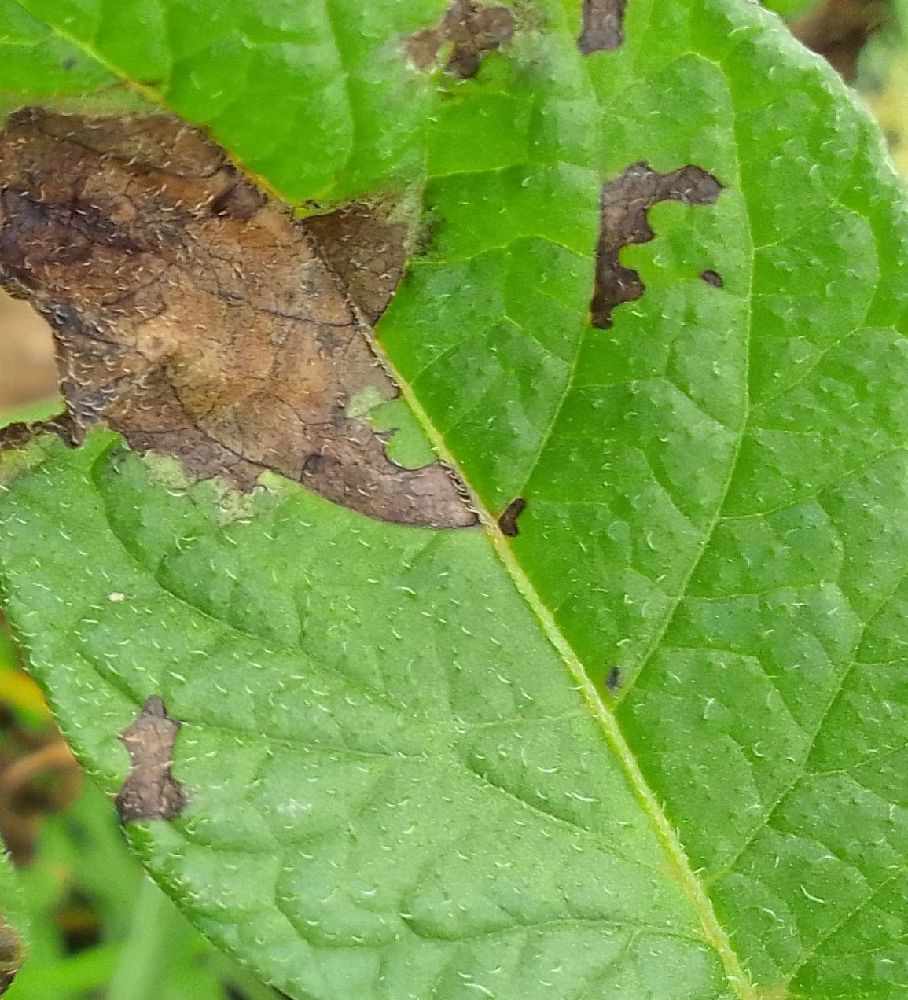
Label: Late blight